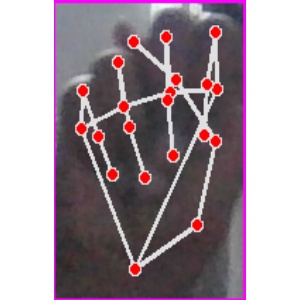
अक्षर: न